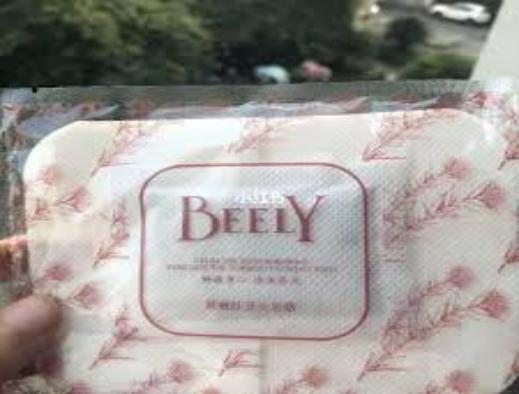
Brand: BEELY
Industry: Necessities